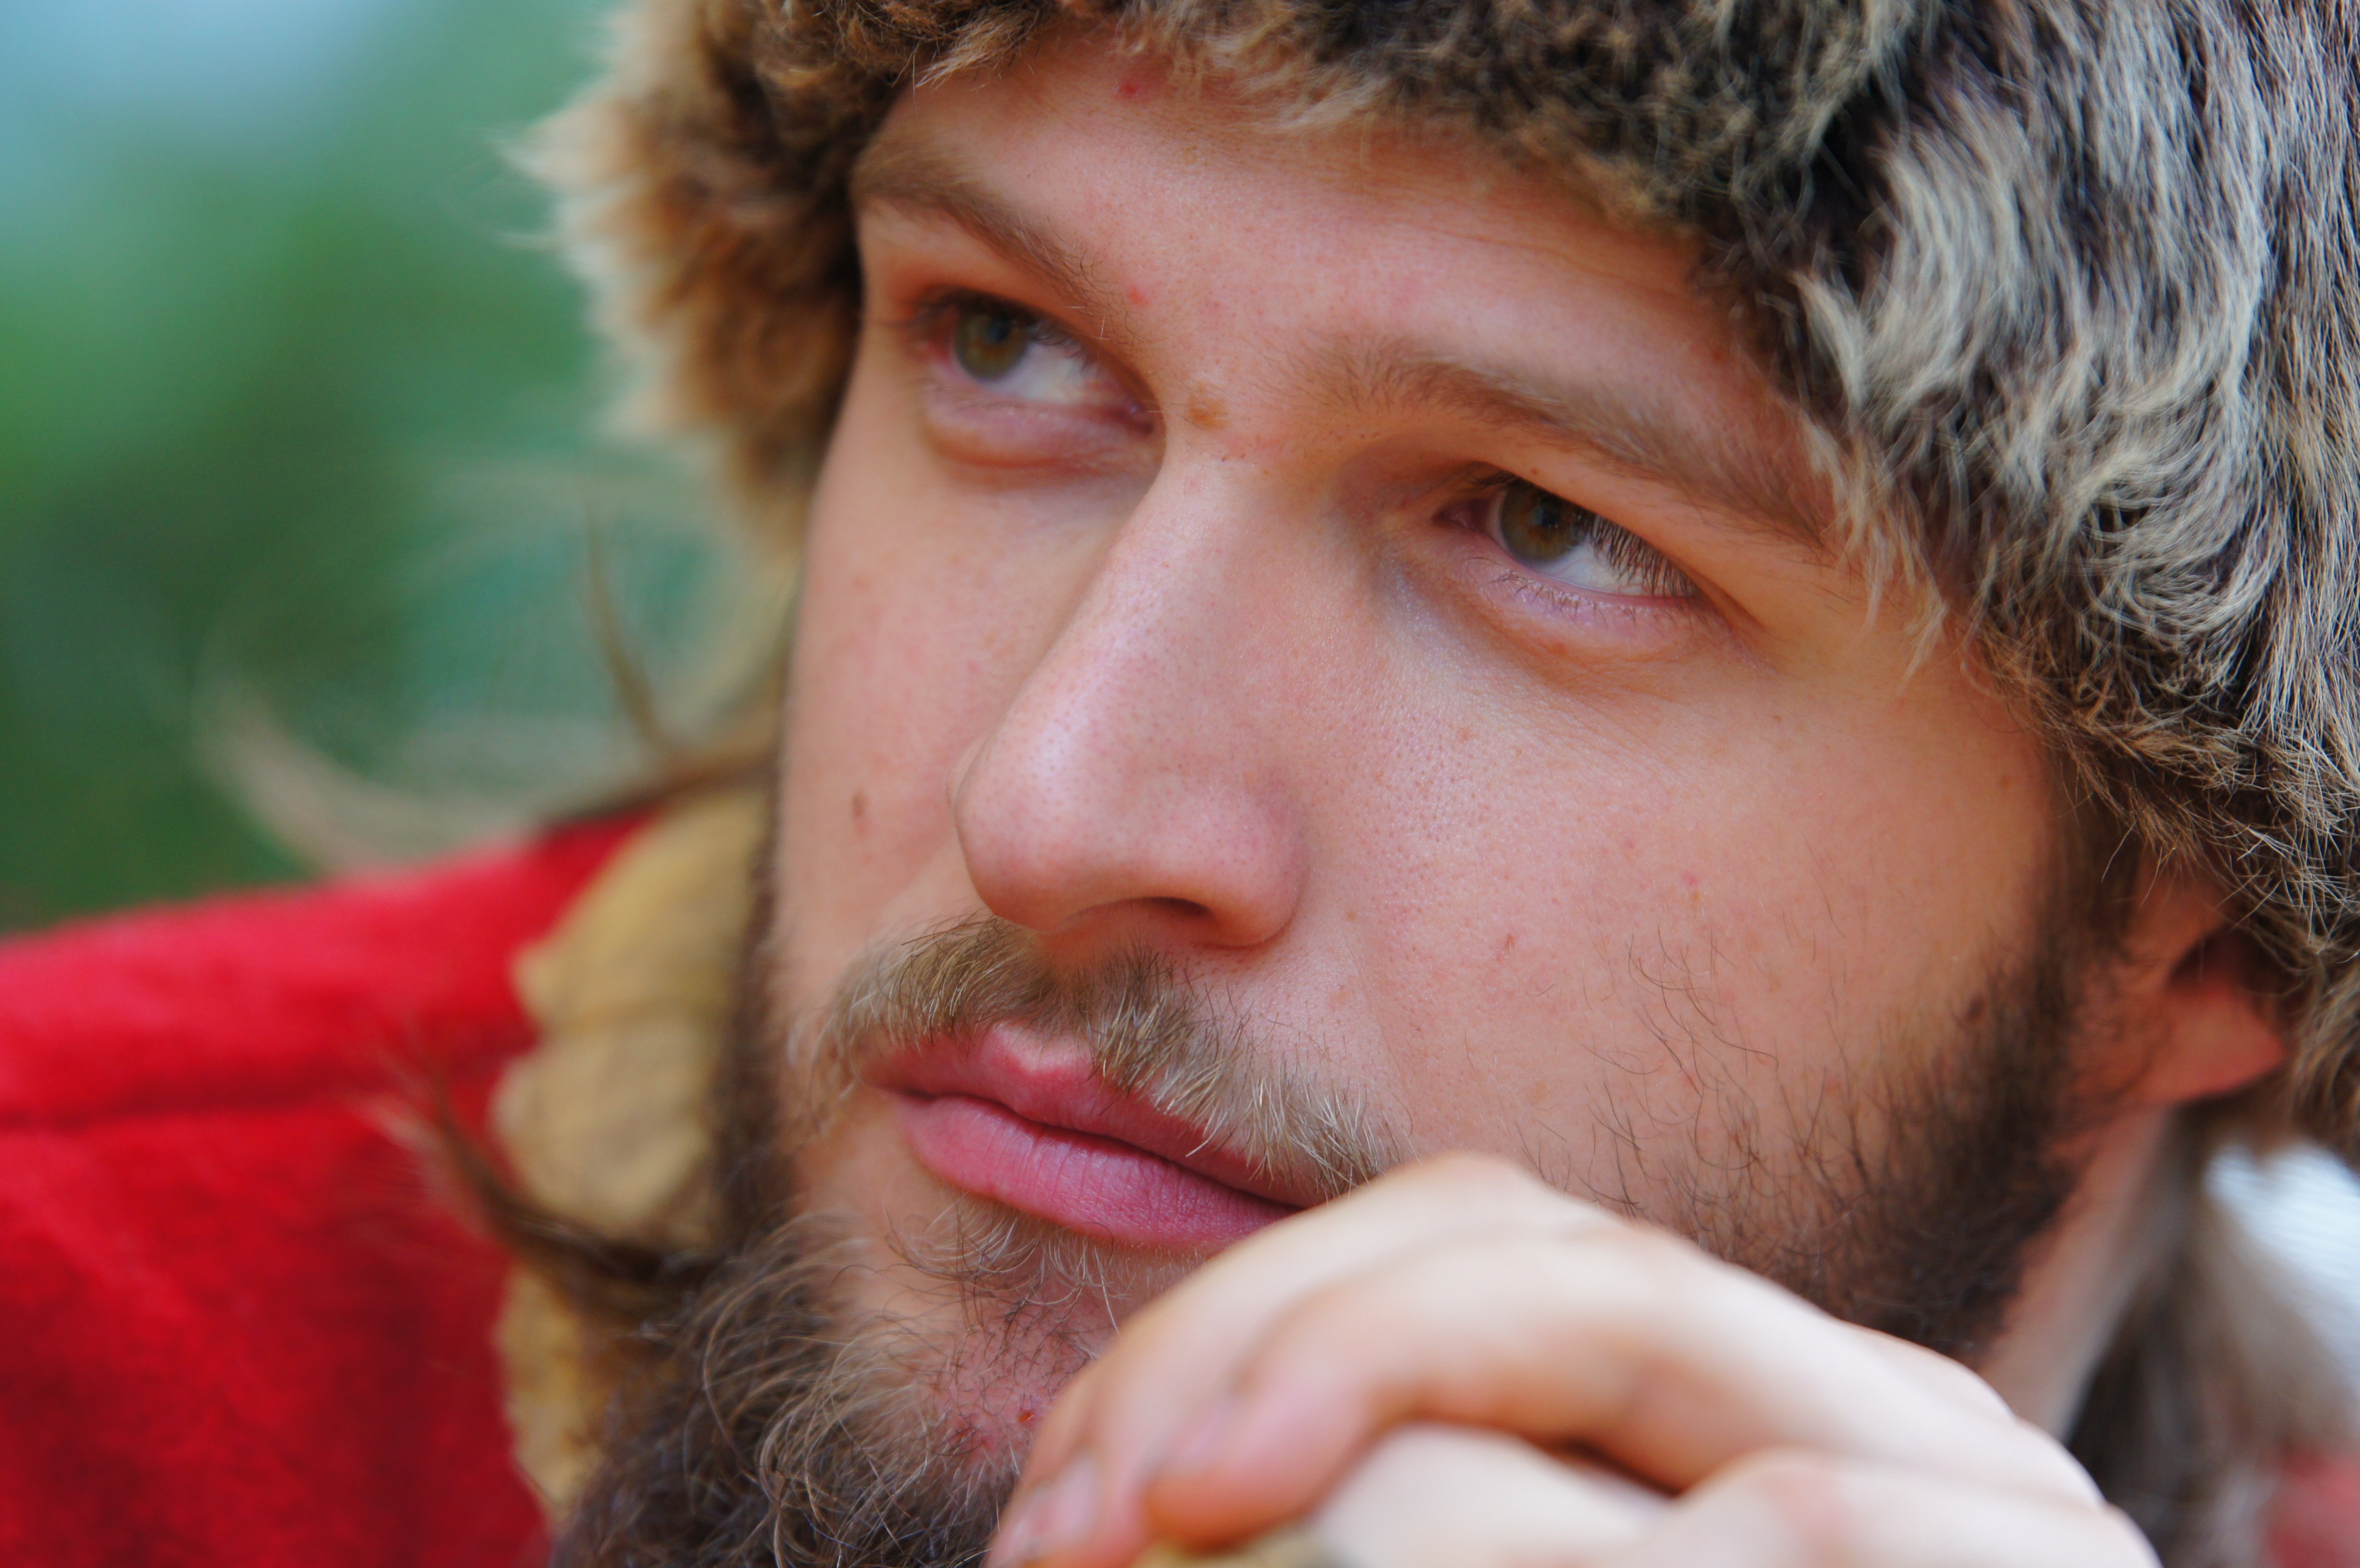
man, person, people, hair, profile, solitude, male, band, portrait, italy, hat, facial expression, hairstyle, smile, beard, old man, mouth, senior citizen, farmer, mustache, close up, face, nose, fun, eye, head, look, skin, amazed, organ, hard, costume, fiery, director, eager, ladinia, manager, thoughtfully, executioner, facial hair